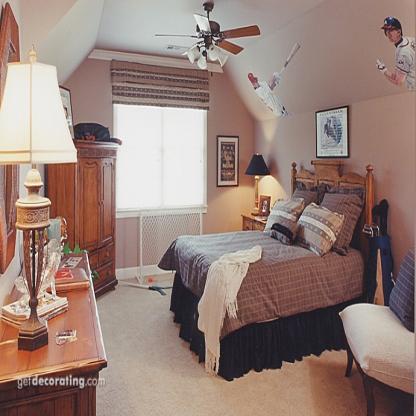
Scene: Indoor